Retromer

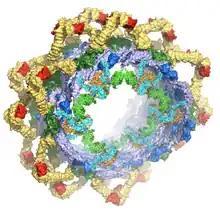
Model of the retromer heteropentameric complex (VPS26 in green; VPS35 in orange, and VPS29 in red). The retromer forms a polymeric network arc on the outside (cytoplasmic side) of the endosome tubule. Inside the tubule, the cargo receptor SORL1, forms its own network and binds protein cargo for trafficking. SORL1 connects to retromer on the outside via a transmembrane helix and a short C-terminal tail that binds VPS26. Model built based on structural data by Brett Collins and Yu Kitago.

Retromer is a complex of proteins that has been shown to be important in recycling transmembrane receptors from endosomes to the "trans"-Golgi network (TGN) and directly back to the plasma membrane. Mutations in retromer and its associated proteins have been linked to Alzheimer's and Parkinson's diseases.